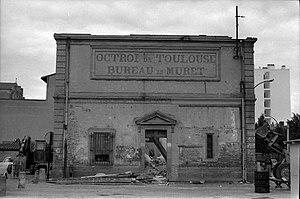
L'Octroi de Croix de Pierre. Le 19 Mai 1967. Vue de la démolition de l'Octroi de Croix de Pierre.
La Croix de Pierre est un ensemble de quartiers de Toulouse situé dans le sud de Toulouse, près de la Garonne et au sud du quartier Saint-Cyprien. Il correspond au quartier nᵒ 11. Il regroupe les quartiers historiques de la Croix de Pierre, des Oustalous et de Sainte-Cécile.
L’octroi est une contribution indirecte perçue par les municipalités à l'importation de marchandises sur leur territoire. Cette taxe frappait les marchandises les plus importantes et les plus rentables telles que le vin, l'huile, le sucre, le café, etc. Il est signalé dès le XIIᵉ siècle à Paris et servait à financer l'entretien des fortifications et les travaux d'utilité publique. Historiquement répandu, l'octroi tend à disparaître mais existe encore au début du XXIᵉ siècle : par exemple l'octroi de mer est en vigueur dans plusieurs régions d'outre-mer françaises.